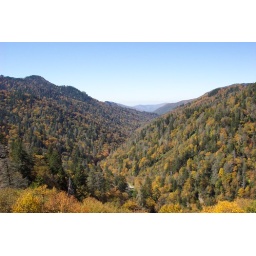
This was near the top of the mountain in the Smoky Mountain National Park. You can see the road down below...